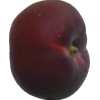
Label: nectarine_flat